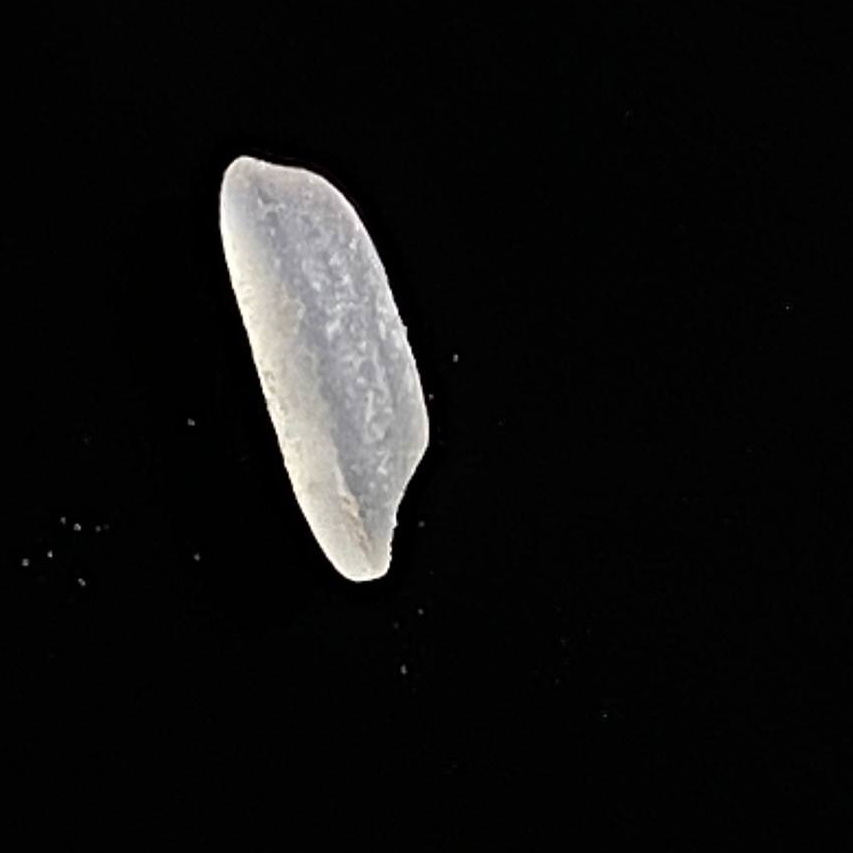
Rice variety: Katarivog